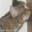
Label: cat